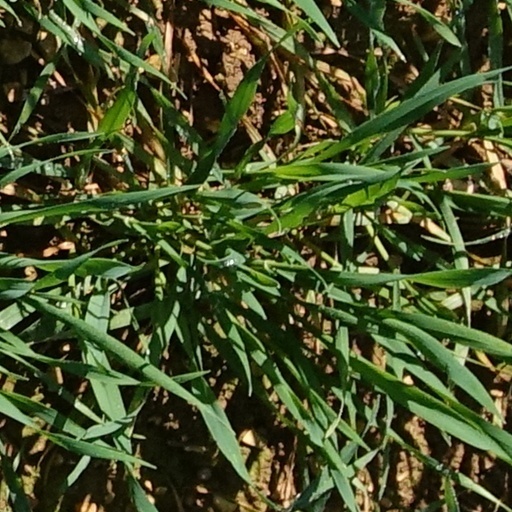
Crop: wheat